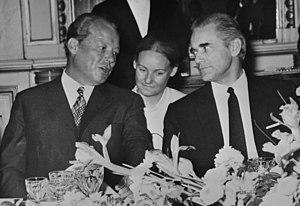
Jacques Chaban-Delmas, souvent surnommé « Chaban », né Jacques Delmas le 7 mars 1915 à Paris 13ᵉ et mort le 10 novembre 2000 à Paris 7ᵉ, est un résistant, général de brigade et homme d'État français. Il est Premier ministre du 20 juin 1969 au 5 juillet 1972.